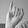
ASL letter: I